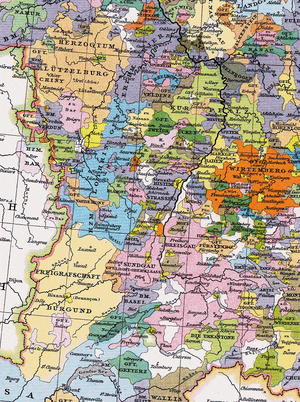
Le comté, puis duché de Bar, fut formé au Xᵉ siècle par Ferry d'Ardennes, frère de l'évêque de Metz Adalbéron.
Le duché de Lorraine est un ancien État de type monarchie héréditaire qui a existé pendant huit siècles. Il est issu du partage de la Lotharingie en 959 qui scinde ce vaste royaume à dimension européenne en deux duchés distincts : la Basse-Lotharingie et la Haute-Lotharingie. À la suite de nombreux remaniements de son territoire mi-roman mi-germanique, le second duché, qui s’étendait encore jusqu’à Coblence à la confluence du Rhin et de la Moselle, actuellement en Allemagne, et jusque Bouillon en Belgique aujourd’hui, donne progressivement naissance à un duché qui sera le seul et dernier à garder le nom ancestral de Lorraine. Le qualificatif « Haute » sera très vite abandonné car l’État jumeau au nord n’aura qu’une durée de vie éphémère et la distinction entre les deux duchés de l’axe lotharingien ne s’imposait plus.
Montmédy [mɔ̃medi] est une commune française située dans le département de la Meuse, en région Grand Est. Montmédy, ancienne capitale du comté de Chiny, fait partie de la Lorraine gaumaise.